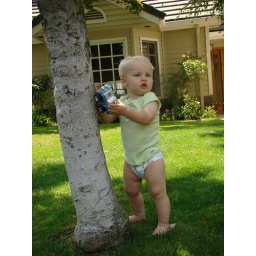
Playing with his car by the tree